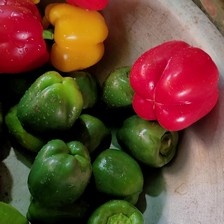
Label: capsicum